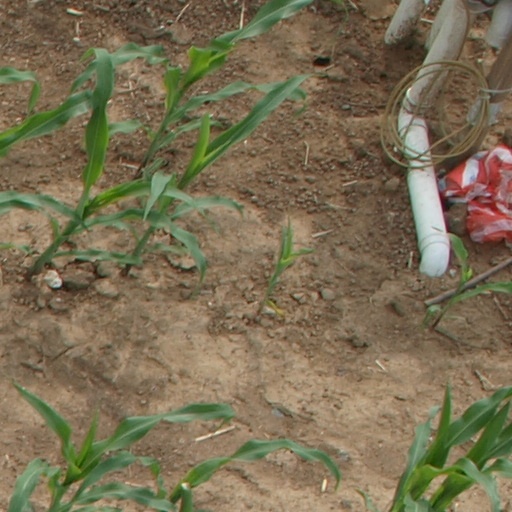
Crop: maize; corn